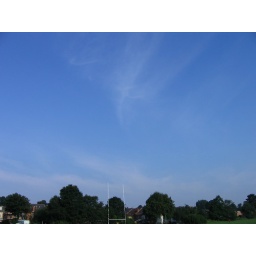
Almost clear blue sky excepty for a few cirrus clouds. View NW from near BSOWS at 08:39BST